Nanotechnology in agriculture

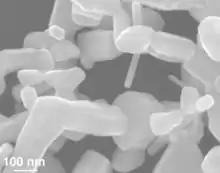
Scanning Electron Microscopy Images of ZnO nanoparticles with a primary particle diameter of 20nm and a specific surface area of 50 m/g. Electron microscopy of these samples was performed by Scanning Electron Microscopy using a JOEL 7500F Electron Microscope (JOEL Eching, Germany).

This is primarily the consequence of a high proportion of atoms being present on the surface, with an increased proportion of sites operating at higher reactivities with respect to processes such as adsorption processes and electrochemical interactions. Nanoparticles are promising candidates for implementation in agriculture. Because many organic functions such as ion exchange and plant gene expression operate on small scales, nanomaterials offer a toolset that works at just the right scale to provide efficient, targeted delivery to living cells.